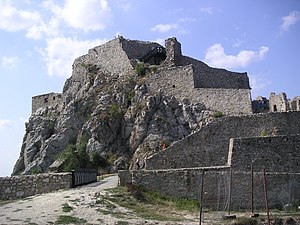
Devín Slot
Devín Slot
Devín Slot er et slot i Devín, der er en del af Bratislava, hovedstaden i Slovakiet.